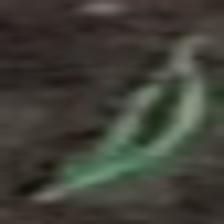
Label: single